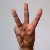
The image shows a hand gesture representing the letter 'W' in Indian Sign Language.